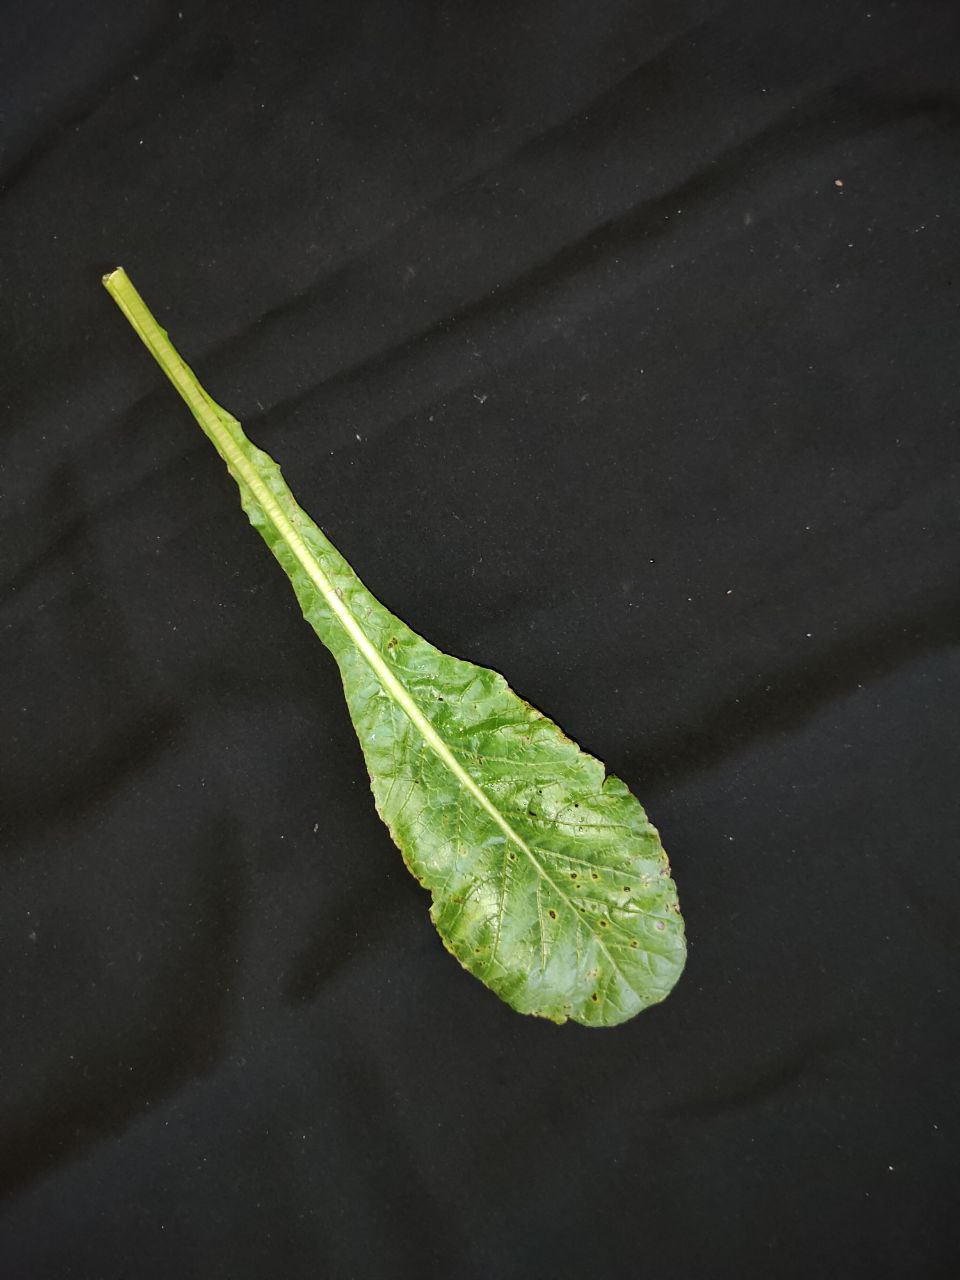
Label: Black leaf spot